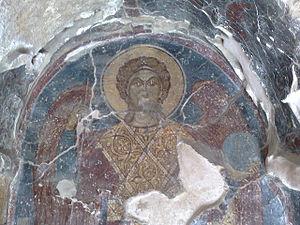
Choúlou est un village de Chypre de plus de 147 habitants.